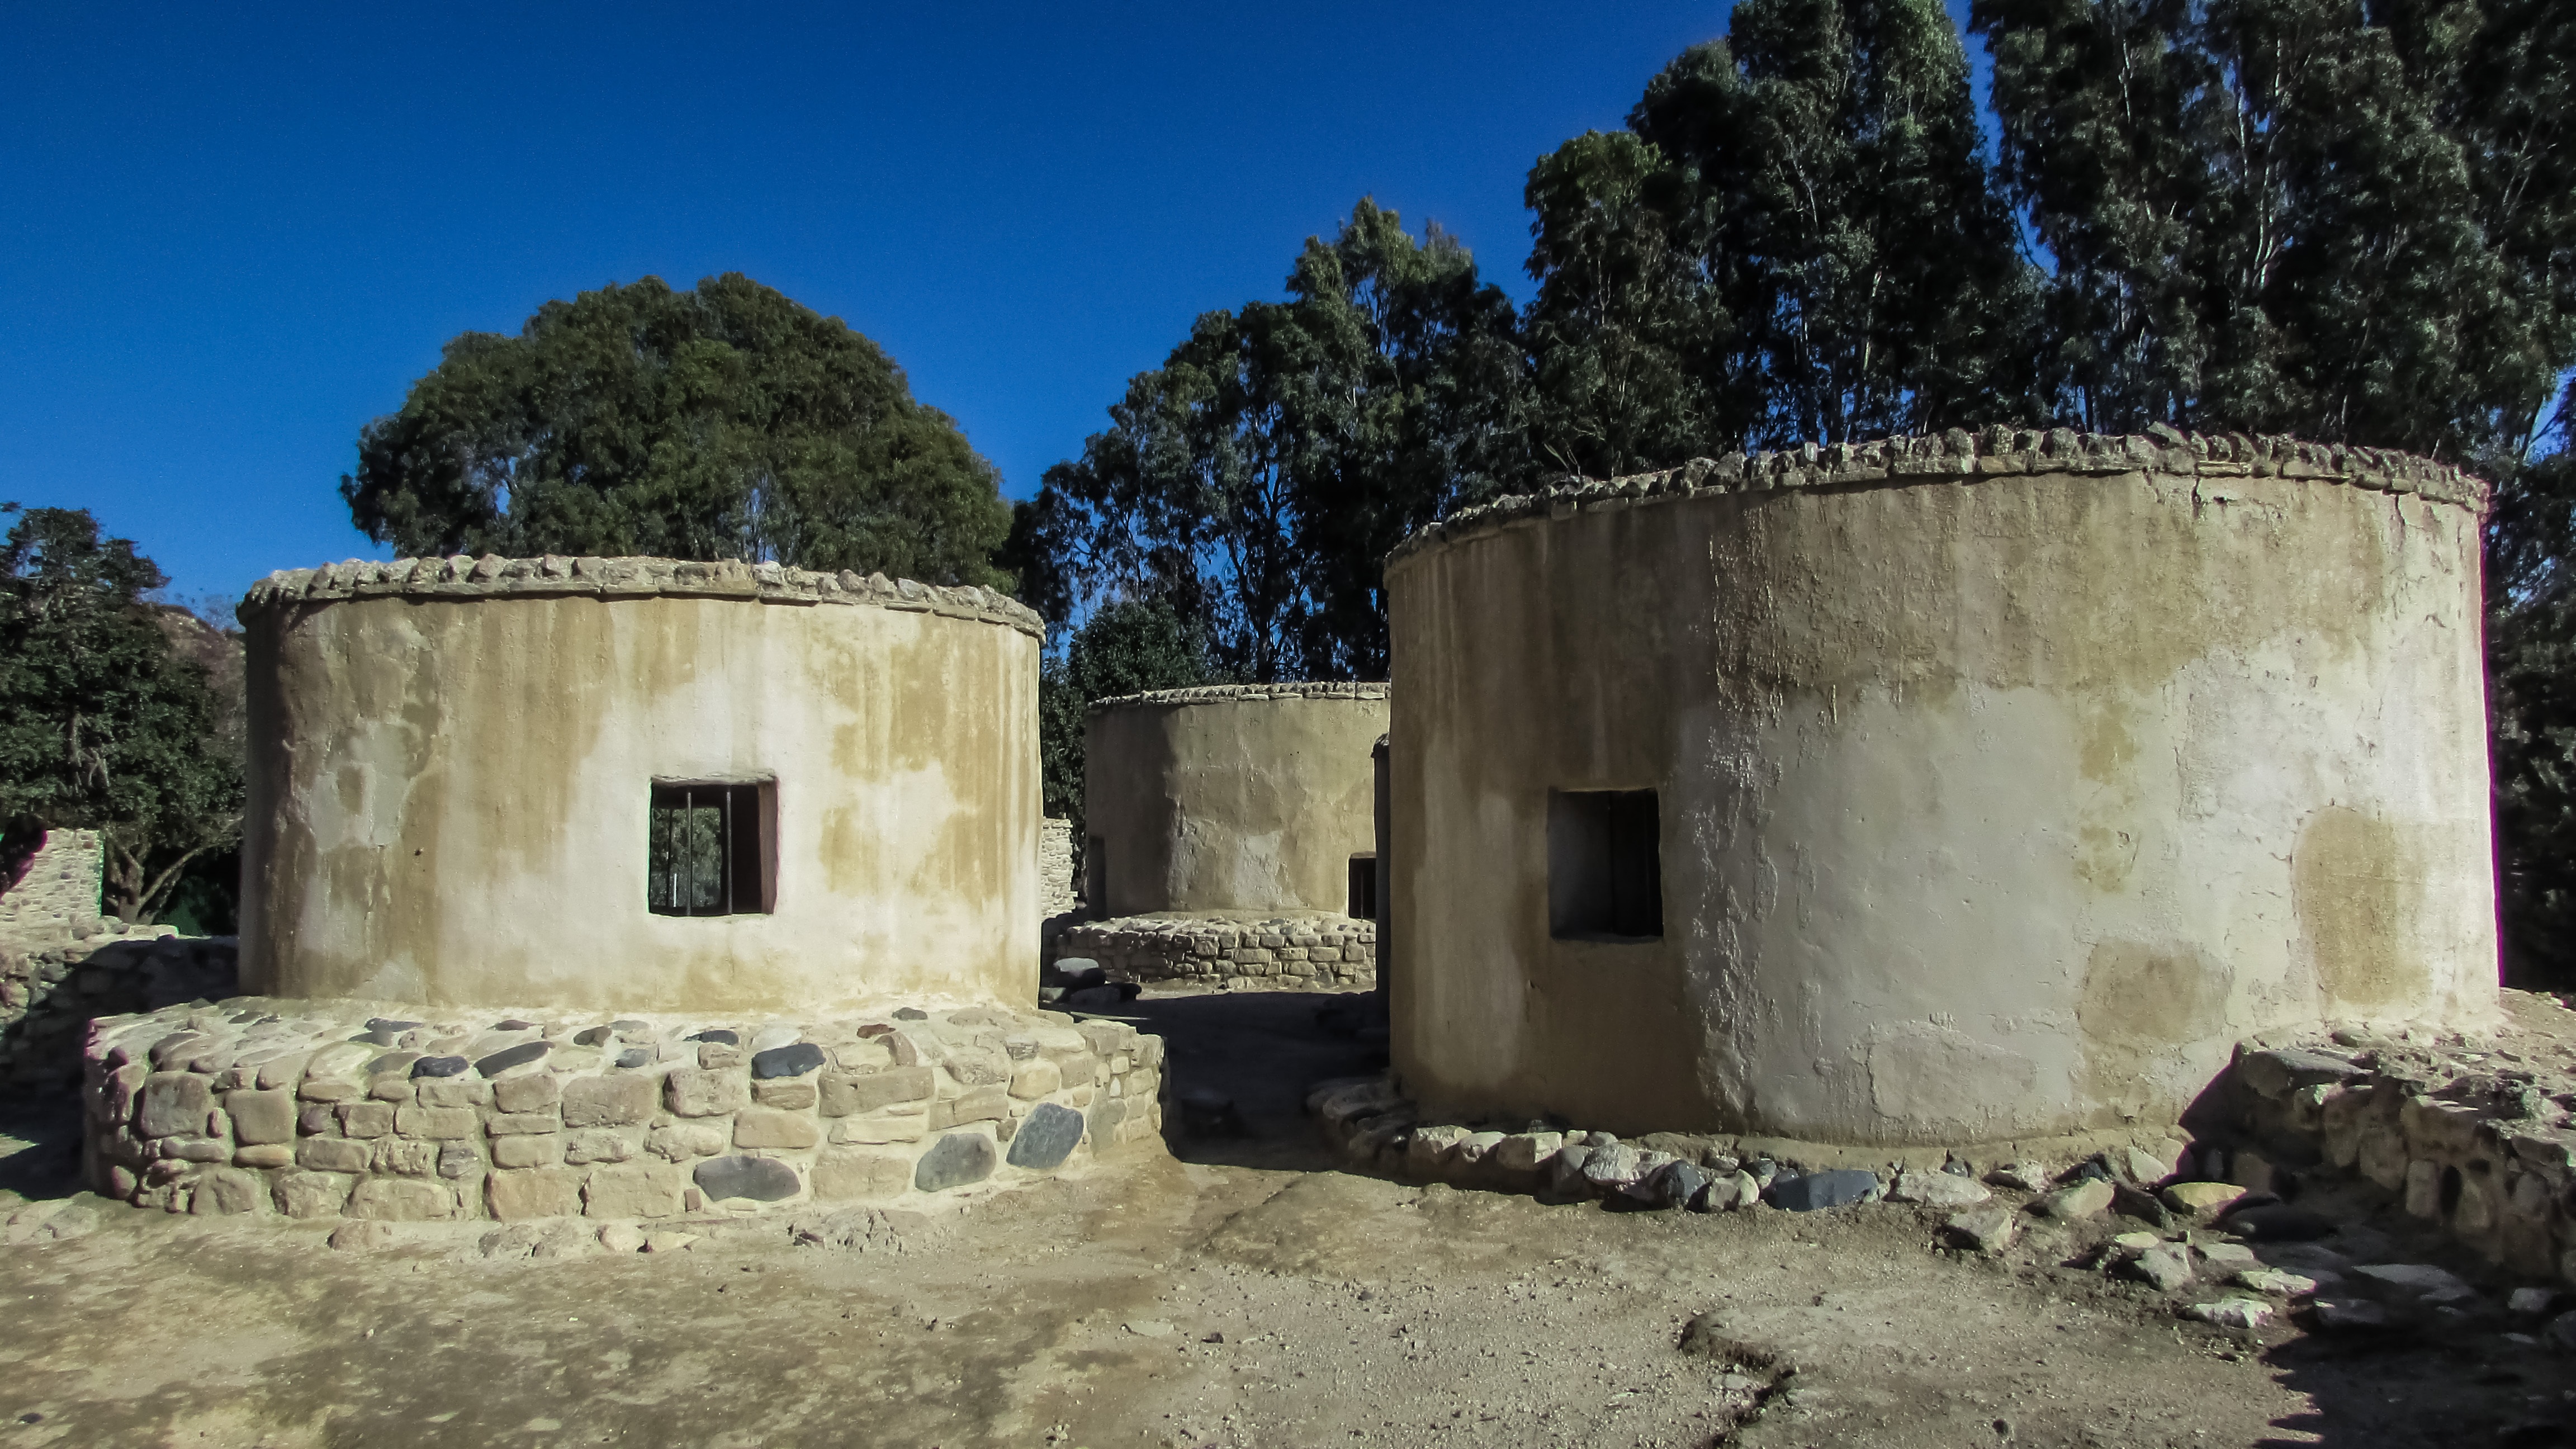
architecture, building, wall, mediterranean, ancient, ruin, settlement, archaeology, buildings, ruins, history, heritage, unesco, historical, prehistoric, cyprus, reconstruction, antiquity, archaeological, antiquities, excavations, ancient history, excavated, choirokoitia, neolithic settlement, khirokitia